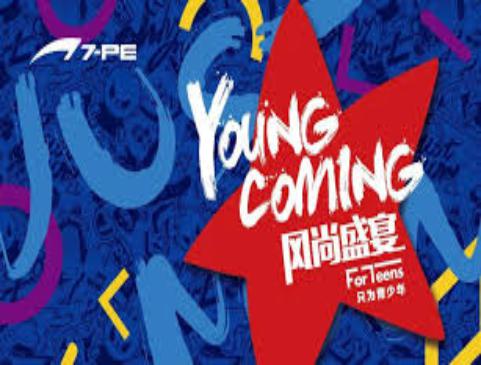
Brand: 7-PE
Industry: Clothes